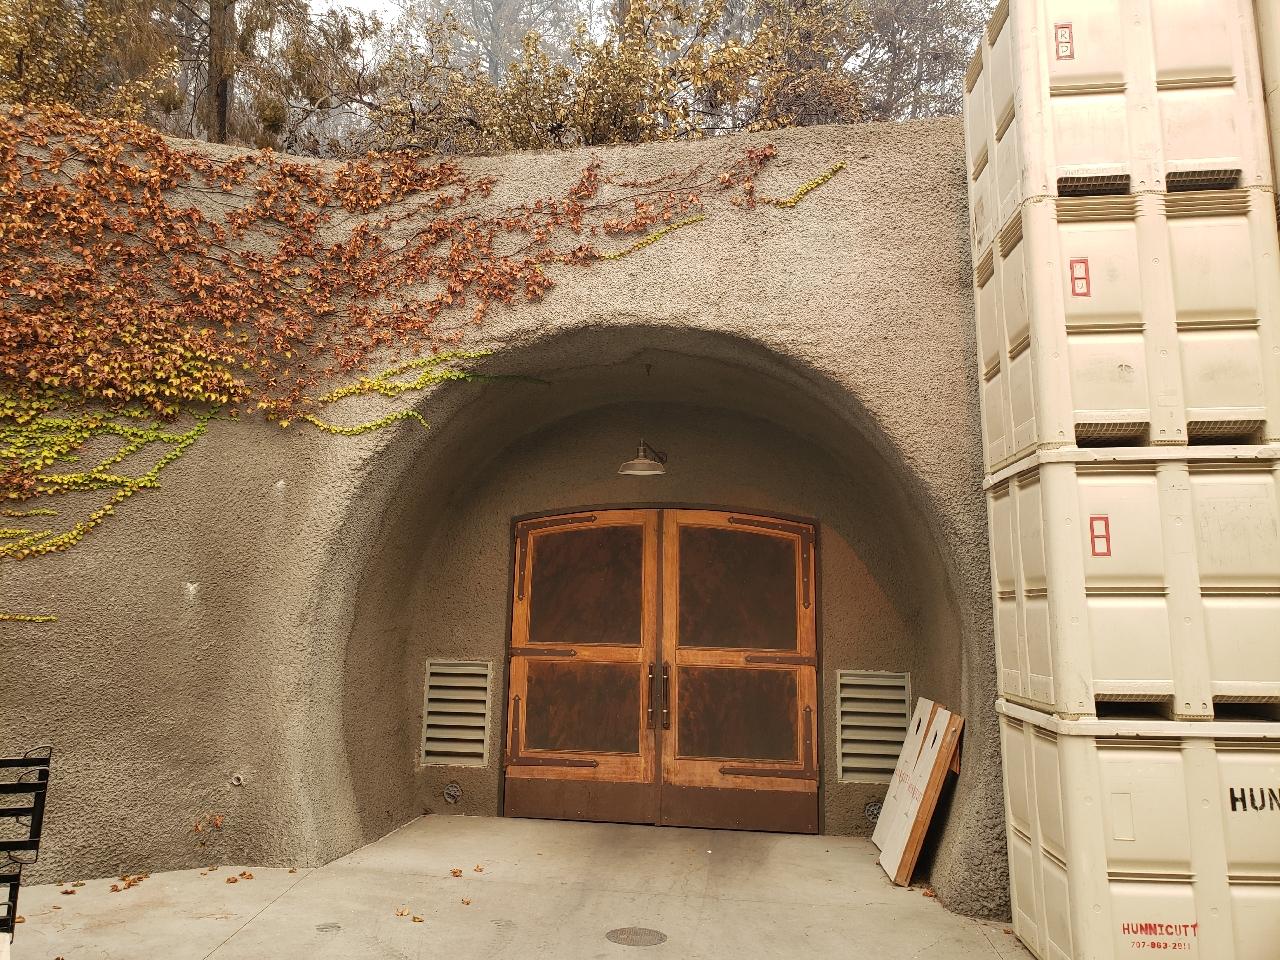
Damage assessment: affected